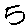
Label: 5